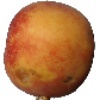
Label: Peach 1